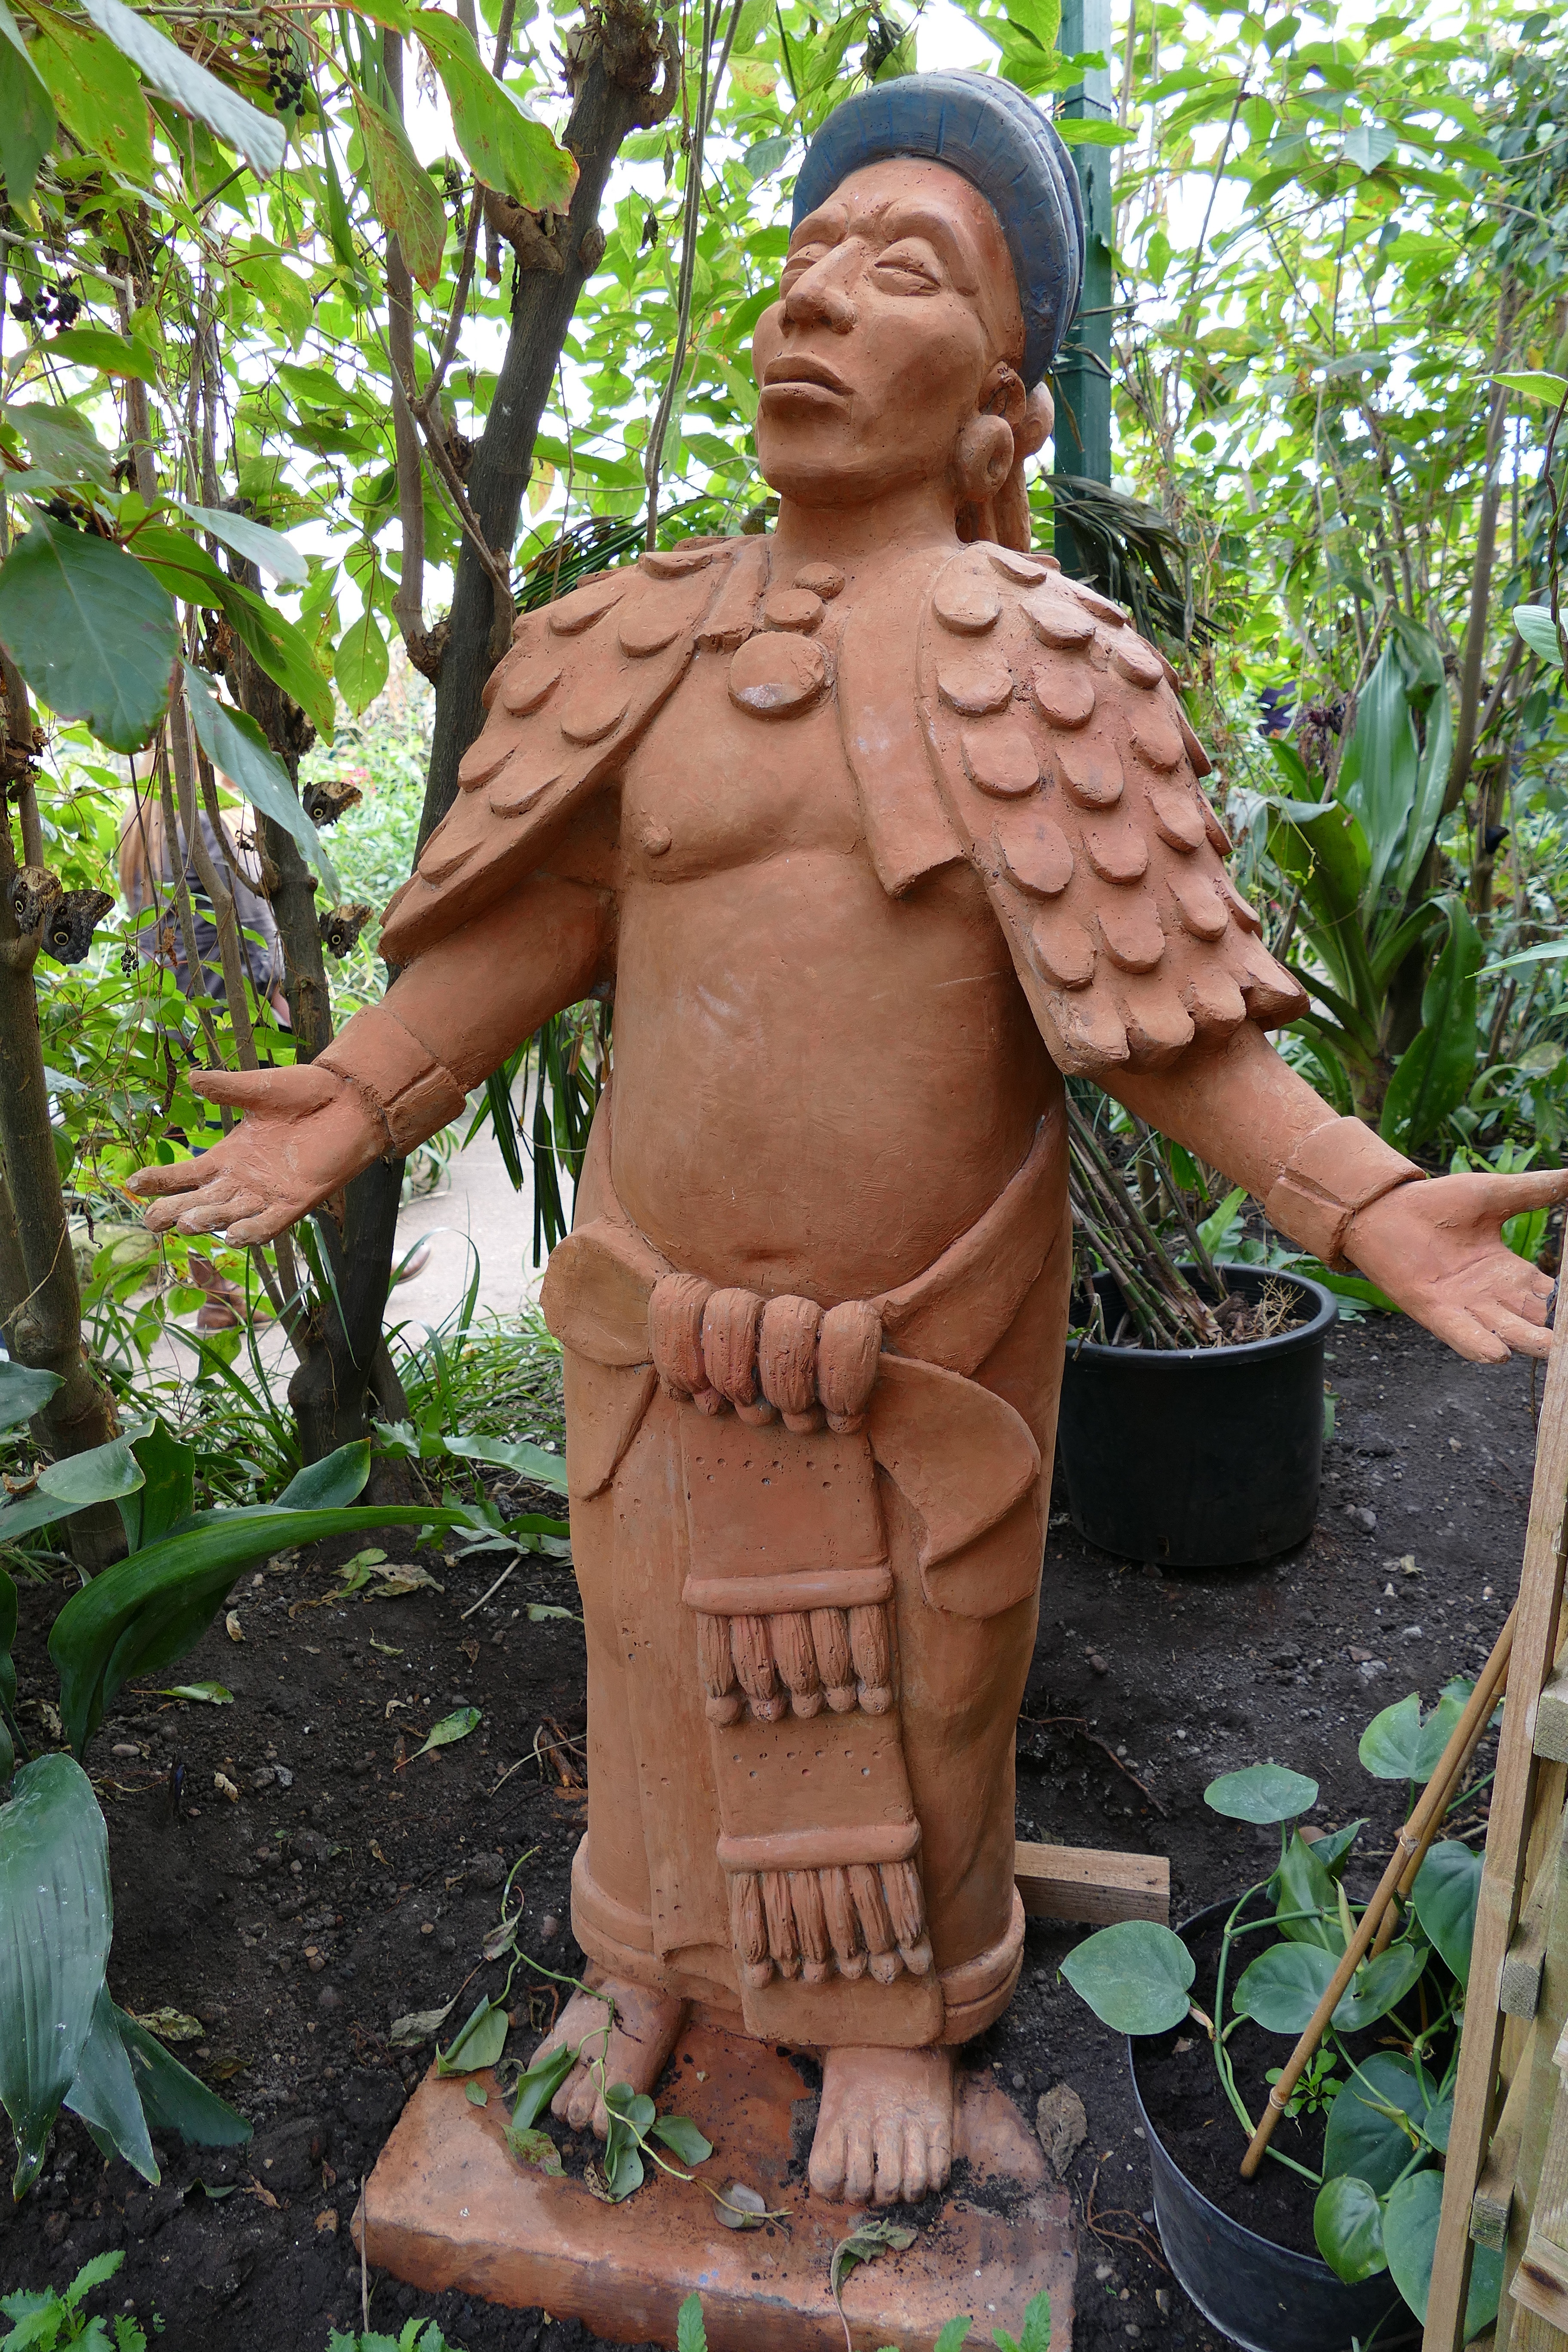
nature, outdoor, architecture, people, plant, stone, monument, tourist, statue, decoration, green, jungle, park, garden, tourism, decor, ornament, tribe, sculpture, art, figure, temple, carved, carving, habitat, chainsaw carving